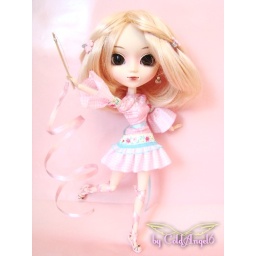
New pink dress made by myself